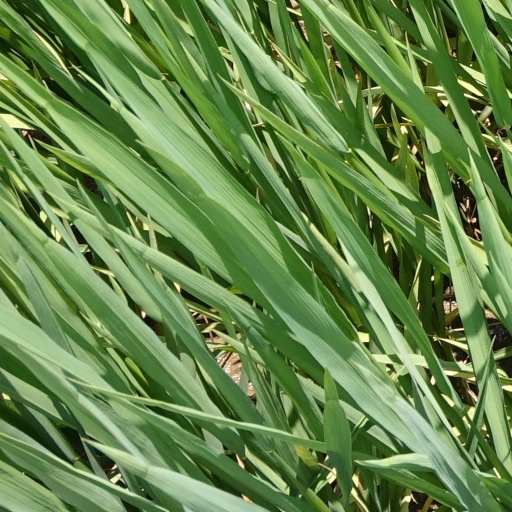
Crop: rice